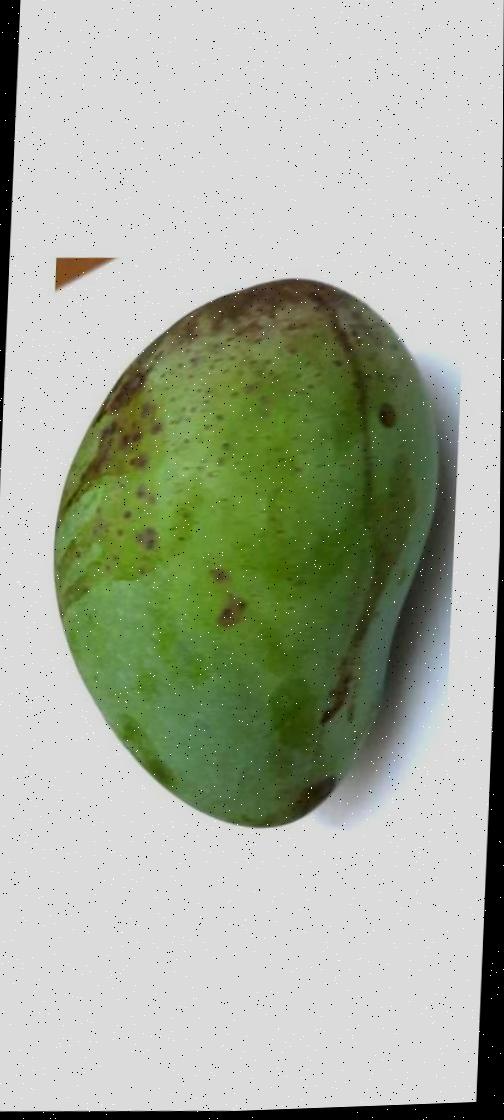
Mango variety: Fazli Shurmai